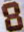
Number: 8